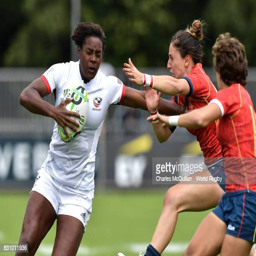
person is tackled during match